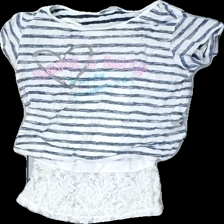
View: front
Type: Top
Category: Children
Brand: Lindex
Colors: White, Blue, Pink, Multicolor
Material: 100% cotton
Pattern: Other
Cut: Regular
Size: 134
Season: All
Stains: Minor
Price range: <50
Recommended usage: Export
Comment: yellow wash